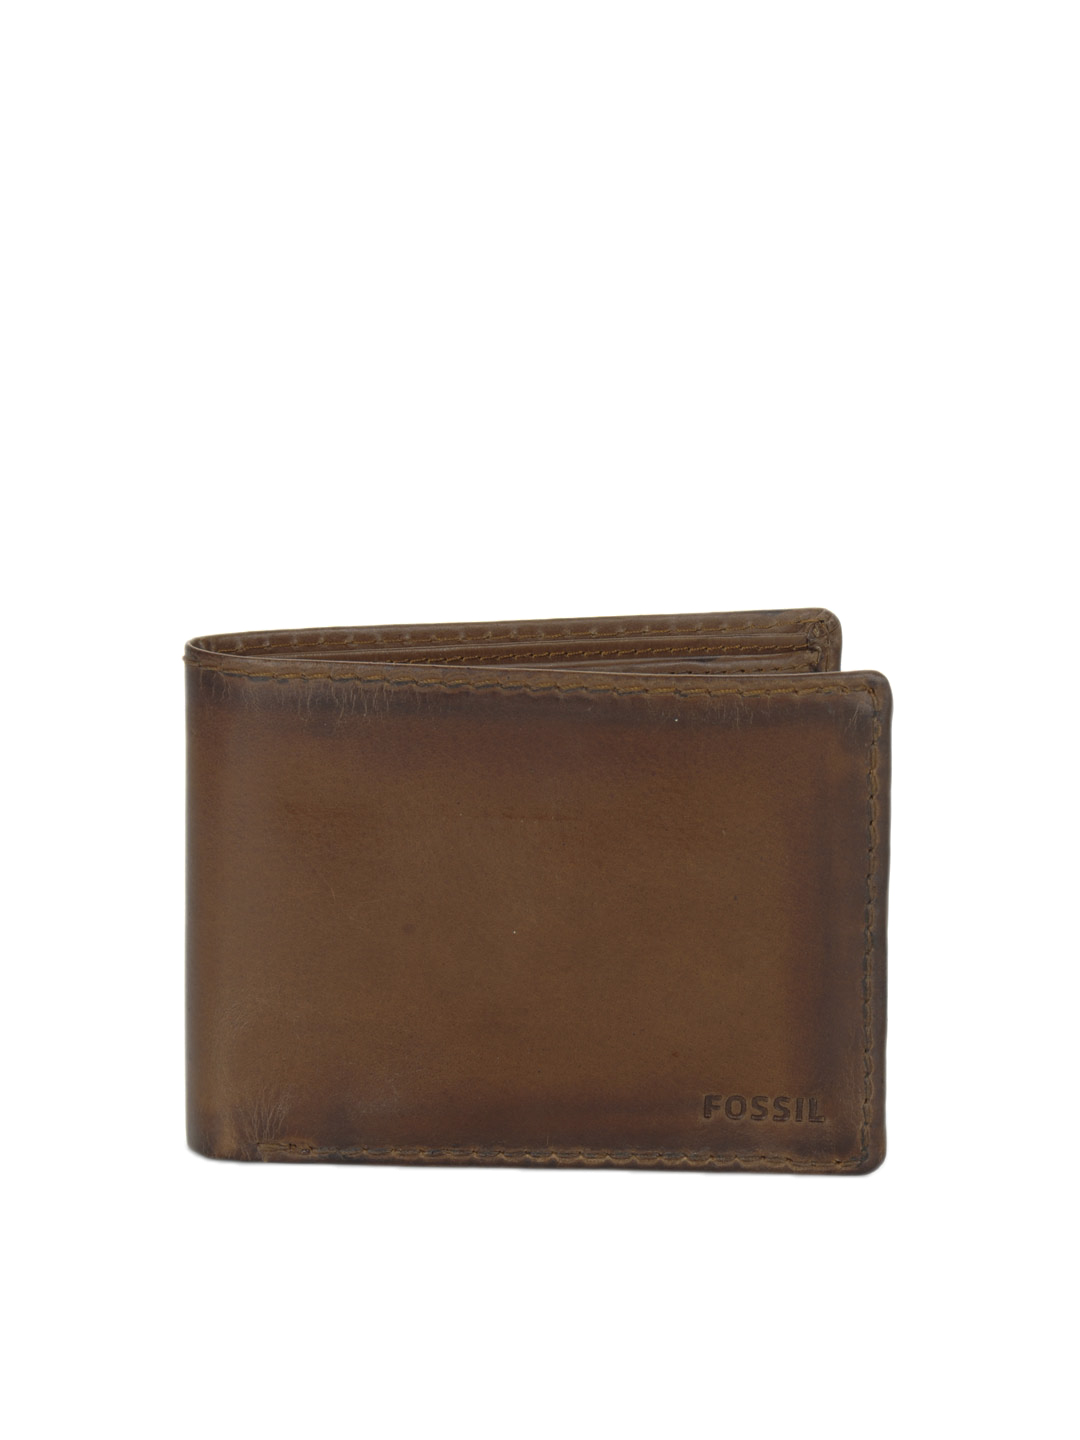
Fossil Men Brown Wallet
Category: Accessories / Wallets / Wallets
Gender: Men
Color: Brown
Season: Winter 2016
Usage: Casual